Bradley Bozeman

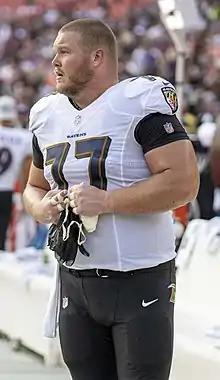
Bozeman with the Baltimore Ravens in 2021

Bradley Bozeman (born November 24, 1994) is an American professional football center for the Los Angeles Chargers of the National Football League (NFL). He played college football for the Alabama Crimson Tide and was selected by the Baltimore Ravens in the sixth round of the 2018 NFL draft before joining the Carolina Panthers.